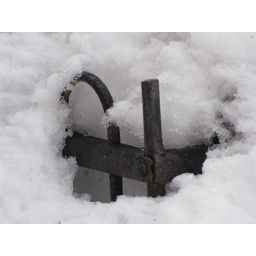
The decorative fencing around a tree plot peeks through the snow that has been piled on top of it.